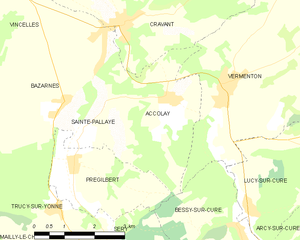
Carte des communes françaises Accolay